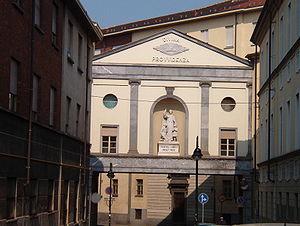
La Piccola Casa della Divina Provvidenza aussi connue sous le nom de Cottolengo, du nom de son fondateur, Joseph-Benoît Cottolengo, est un hospice catholique italien. Son siège principal se trouve dans le quartier Aurora à Turin.